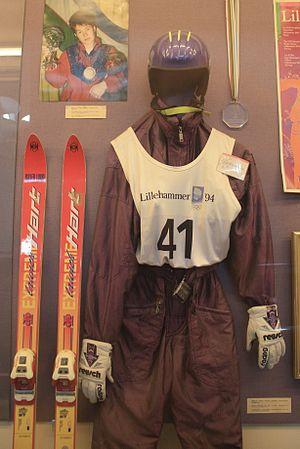
L'Ouzbékistan a participé à ses premiers Jeux olympiques en tant que nation indépendante en 1994 et a envoyé depuis des athlètes à toutes les olympiades, jeux d'été et d'hiver confondus.